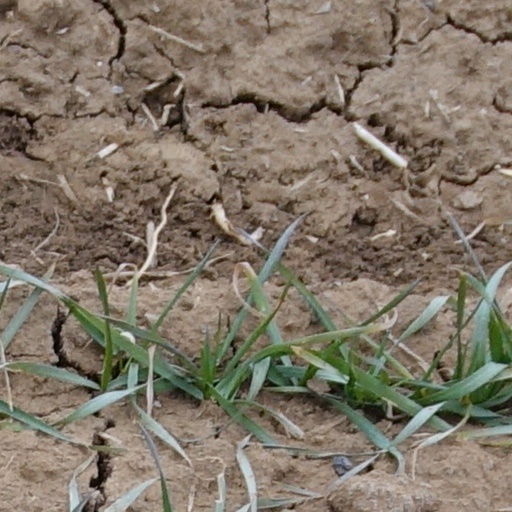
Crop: wheat